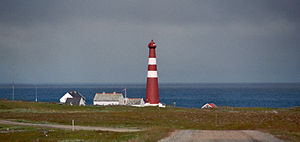
Slettnes fyr / Historie og udvikling / Teknisk udvikling
Slettnes fyr er verdens nordligste fyr på fastland, og ligger i Gamvik kommune i Troms og Finnmark fylke i Norge. Fyret er 39 meter højt, og det eneste støbejernsfyr i Finnmark. Fyret ligger ca. 8 meter over havet.